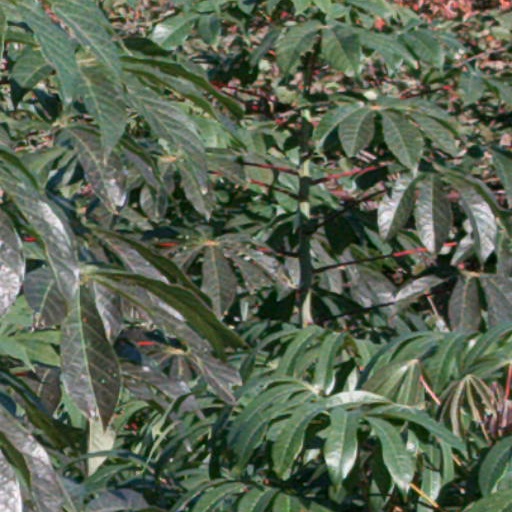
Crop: cassava